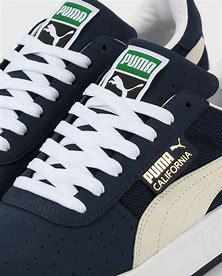
Brand: Puma
Model: Cali